Luftsturmregiment 40

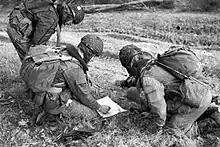
Paratroopers of Luftsturmregiment 40 studying a map during a field exercise.

Luftsturmregiment 40 paratroopers were known to be trained in Kyeok Sul Do by North Korean instructors in 1988.